Paul Jaeschke

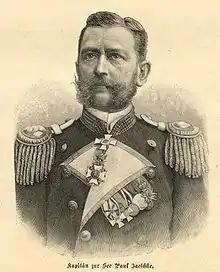
Jaeschke, 1899

Carl Otto Ferdinand Paul Jaeschke (4 August 1851 – 27 January 1901) was a German naval officer and governor of the German-leased Kiautschou Bay concession from 19 February 1899 to 27 January 1901.